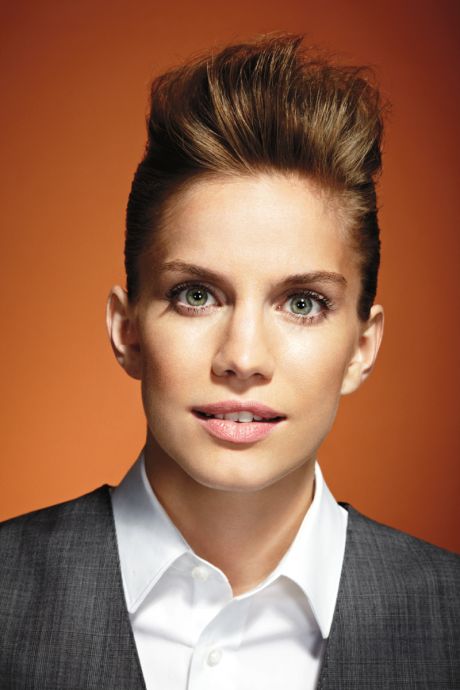
Label: Colored